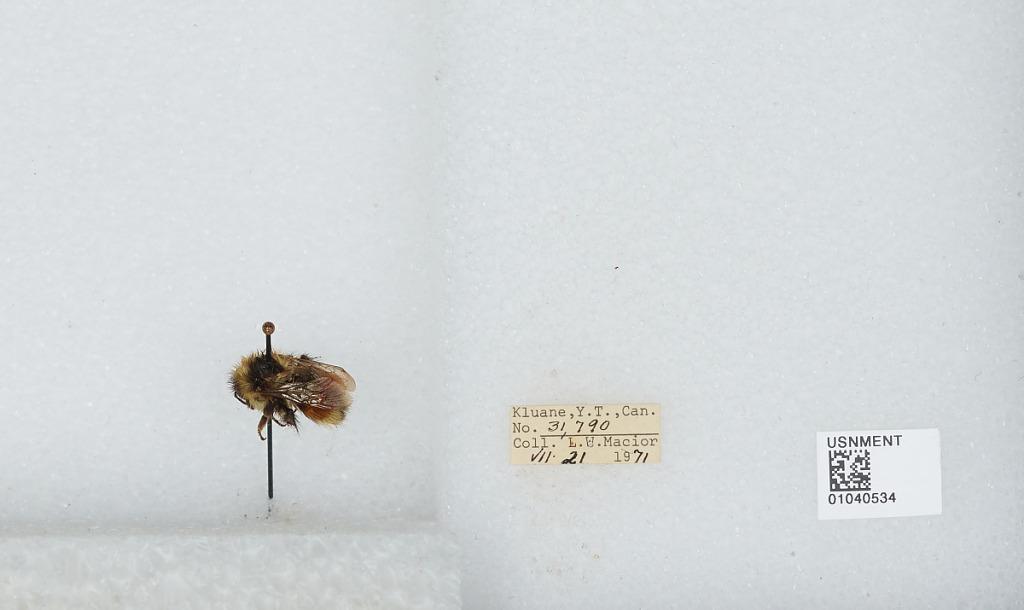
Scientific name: Bombus (Pyrobombus) sylvicola Kirby
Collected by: L. Macior
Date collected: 1971-7-21
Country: Canada
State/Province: Yukon Territory
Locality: Kluane
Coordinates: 60.75, -139.5